Funayūrei

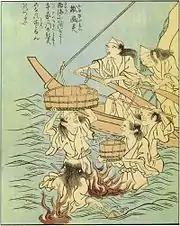
"Funayūrei" from the Ehon Hyaku Monogatari by Takehara Shunsen

In the collection of fantastic stories, the Ehon Hyaku Monogatari from the Edo period, the funayurei that appear on the western sea are departed souls from the Taira. The Taira clan fell in the Battle of Dan-no-ura, but in the open sea between Dan no Ura and Mekari in the Kanmon Straits (Hayamoto, 早鞆), a funayurei wearing armor and helmet would appear, say "give me a bucket", and cling to the boat. By lending a hishaku, it would pour water onto the boat, so when crossing this sea on a boat, one would thus prepare one with its bottom open, and thus stave off the funayurei. Once, there was a Buddhist priest who, feeling pity for the spirit, performed a rite, causing it to go away.